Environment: real
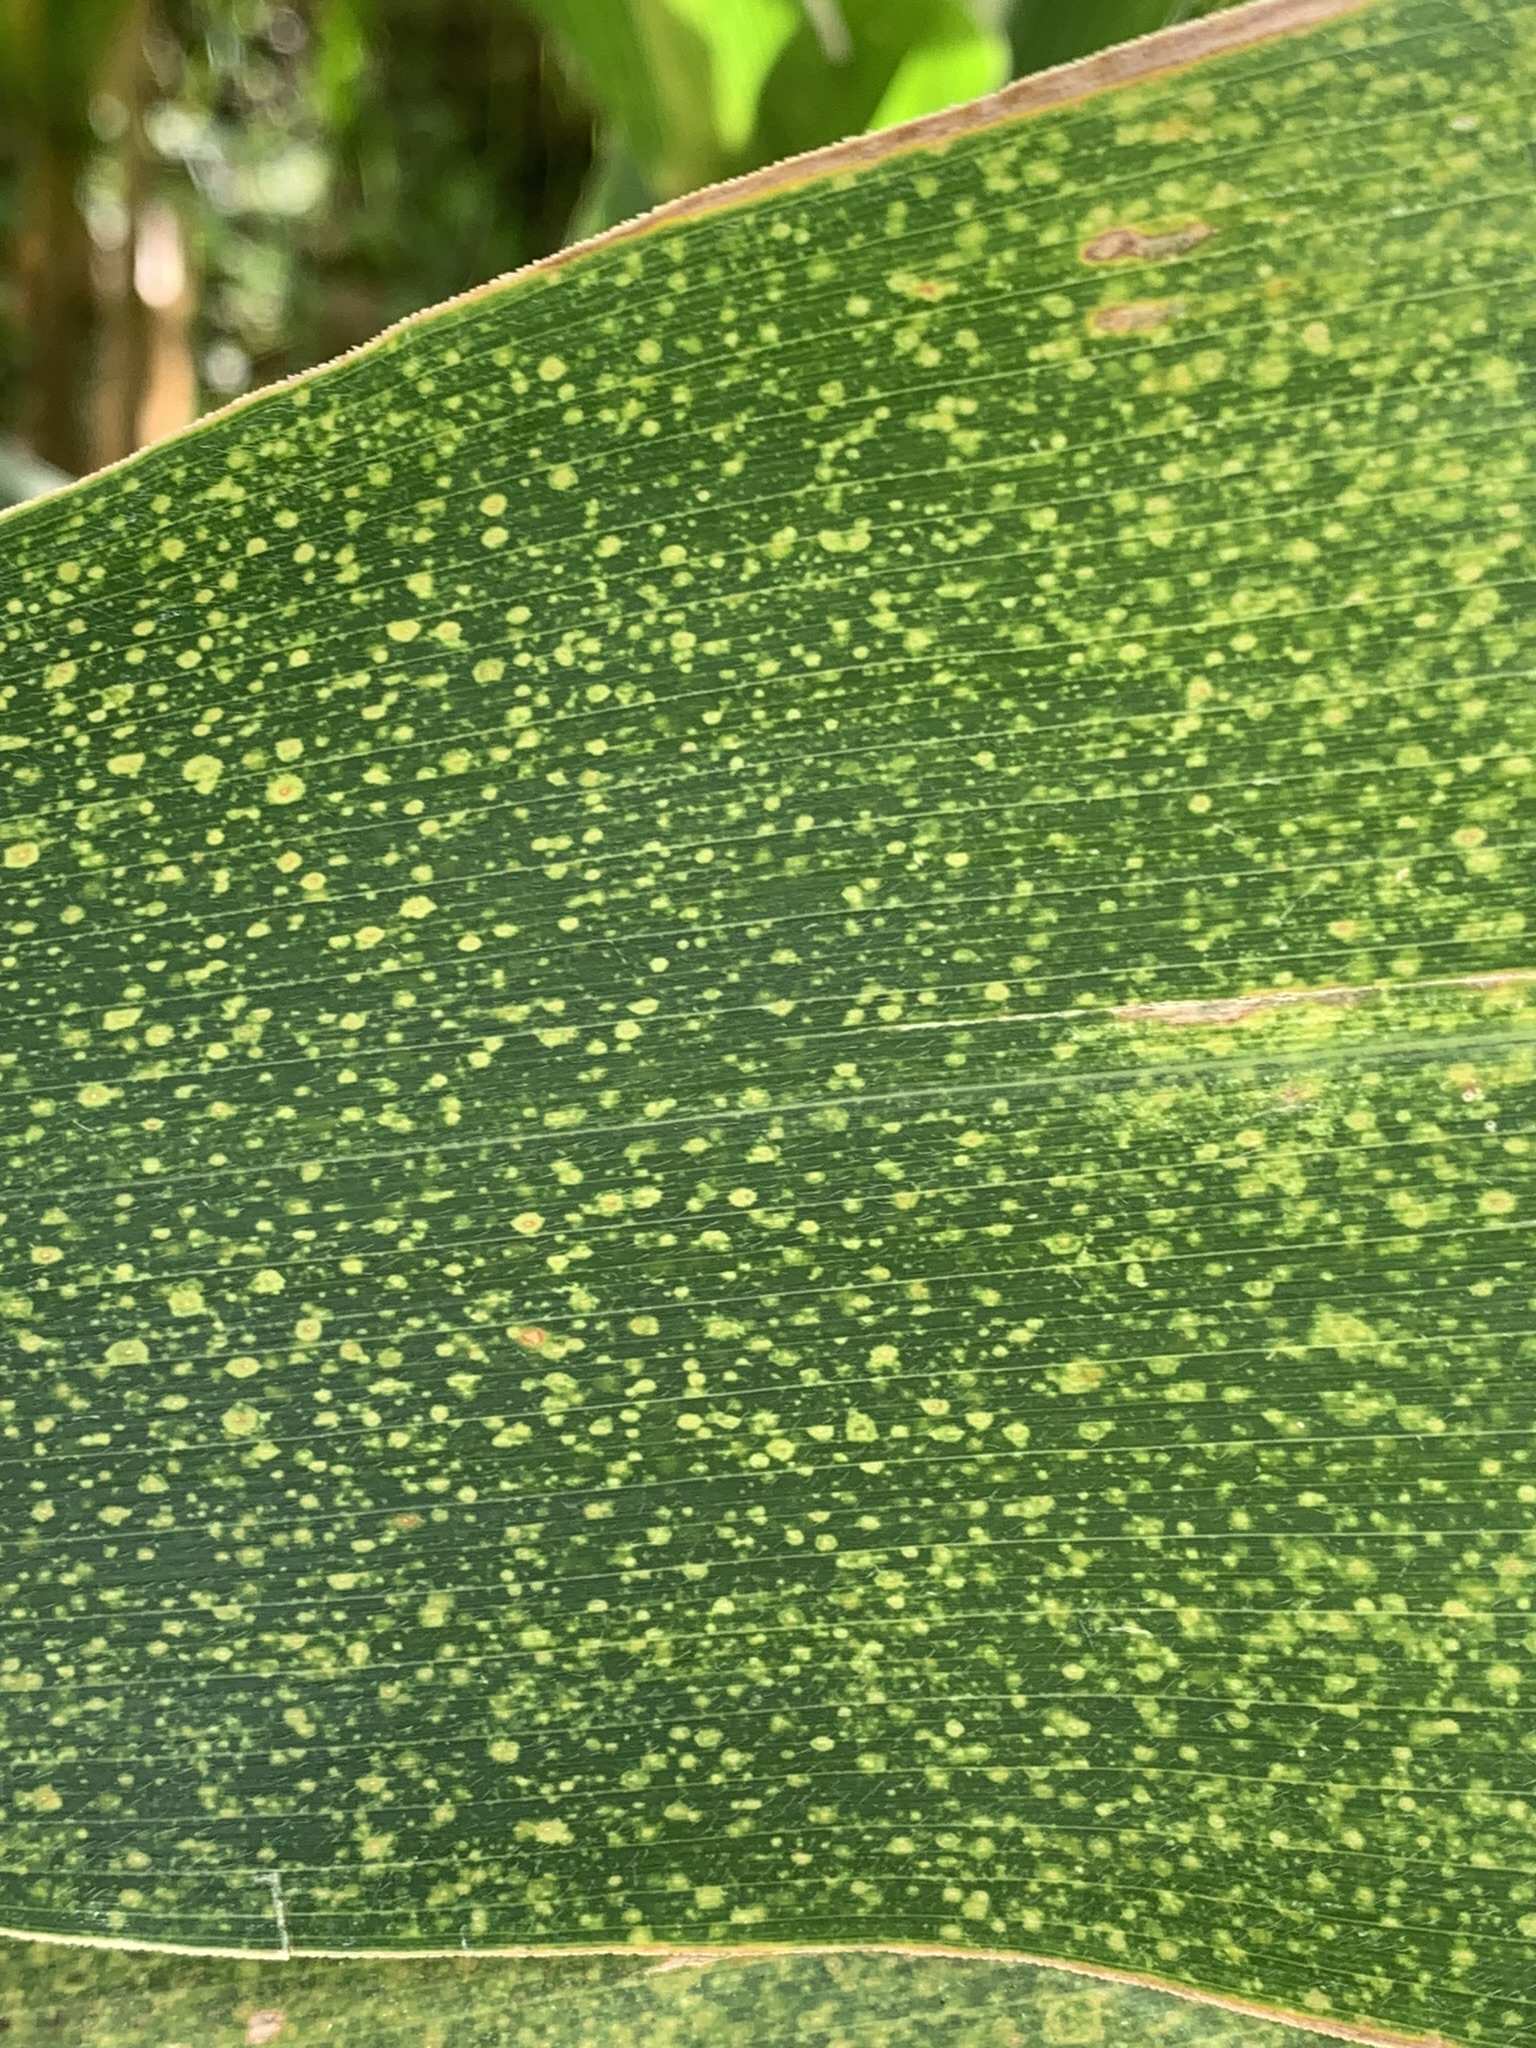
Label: lethal_necrosis